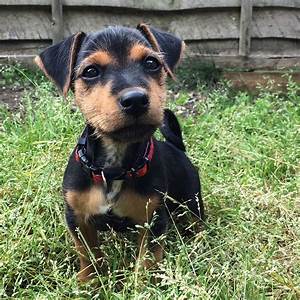
Label: dog